Ziegler Island

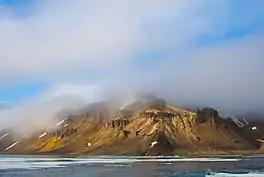
Cape Brice, Ziegler Island, Franz Josef Land

Ziegler Island (Russian: Остров Циглера; Ostrov Tsiglera) is an island in Franz Josef Land, Russia.